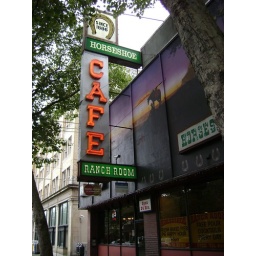
The local dive bar is also a coffee house in the daytime.